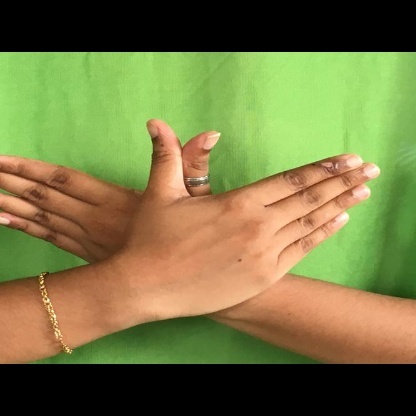
Mudra: Garuda